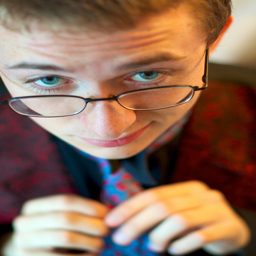
A man earing glasses holding a neck tie in his hands.
A nerdy guy in a tie looks at the camera
A guy with glasses looking at the camera and also wearing a tie.
A man peeking over his glasses ting his tie.
a man wearing glasses is putting on a tie